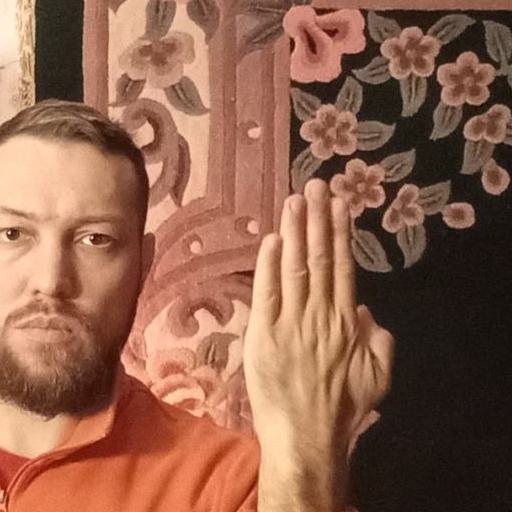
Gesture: stop_inverted